Mount Victoria (Auckland)

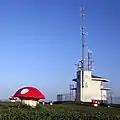
Signal Station on Takarunga

In 1841 a signal station was constructed on the peak, to better facilitate traffic to the Port of Auckland, and in 1880 the hill became a public reserve. In 1885, a gun fort was constructed on the peak, which was in use until after World War II.